Edward Morgan Humphreys

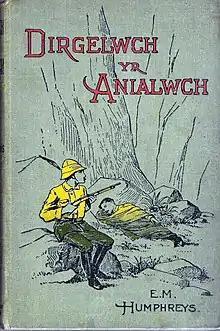
Cover of an Edward Morgan Humphreys book

Edward Morgan Humphreys OBE, (1882–1955) was a Welsh novelist, translator, and journalist, often known as E. Morgan Humphreys. He also sometimes wrote under the pseudonym "Celt".